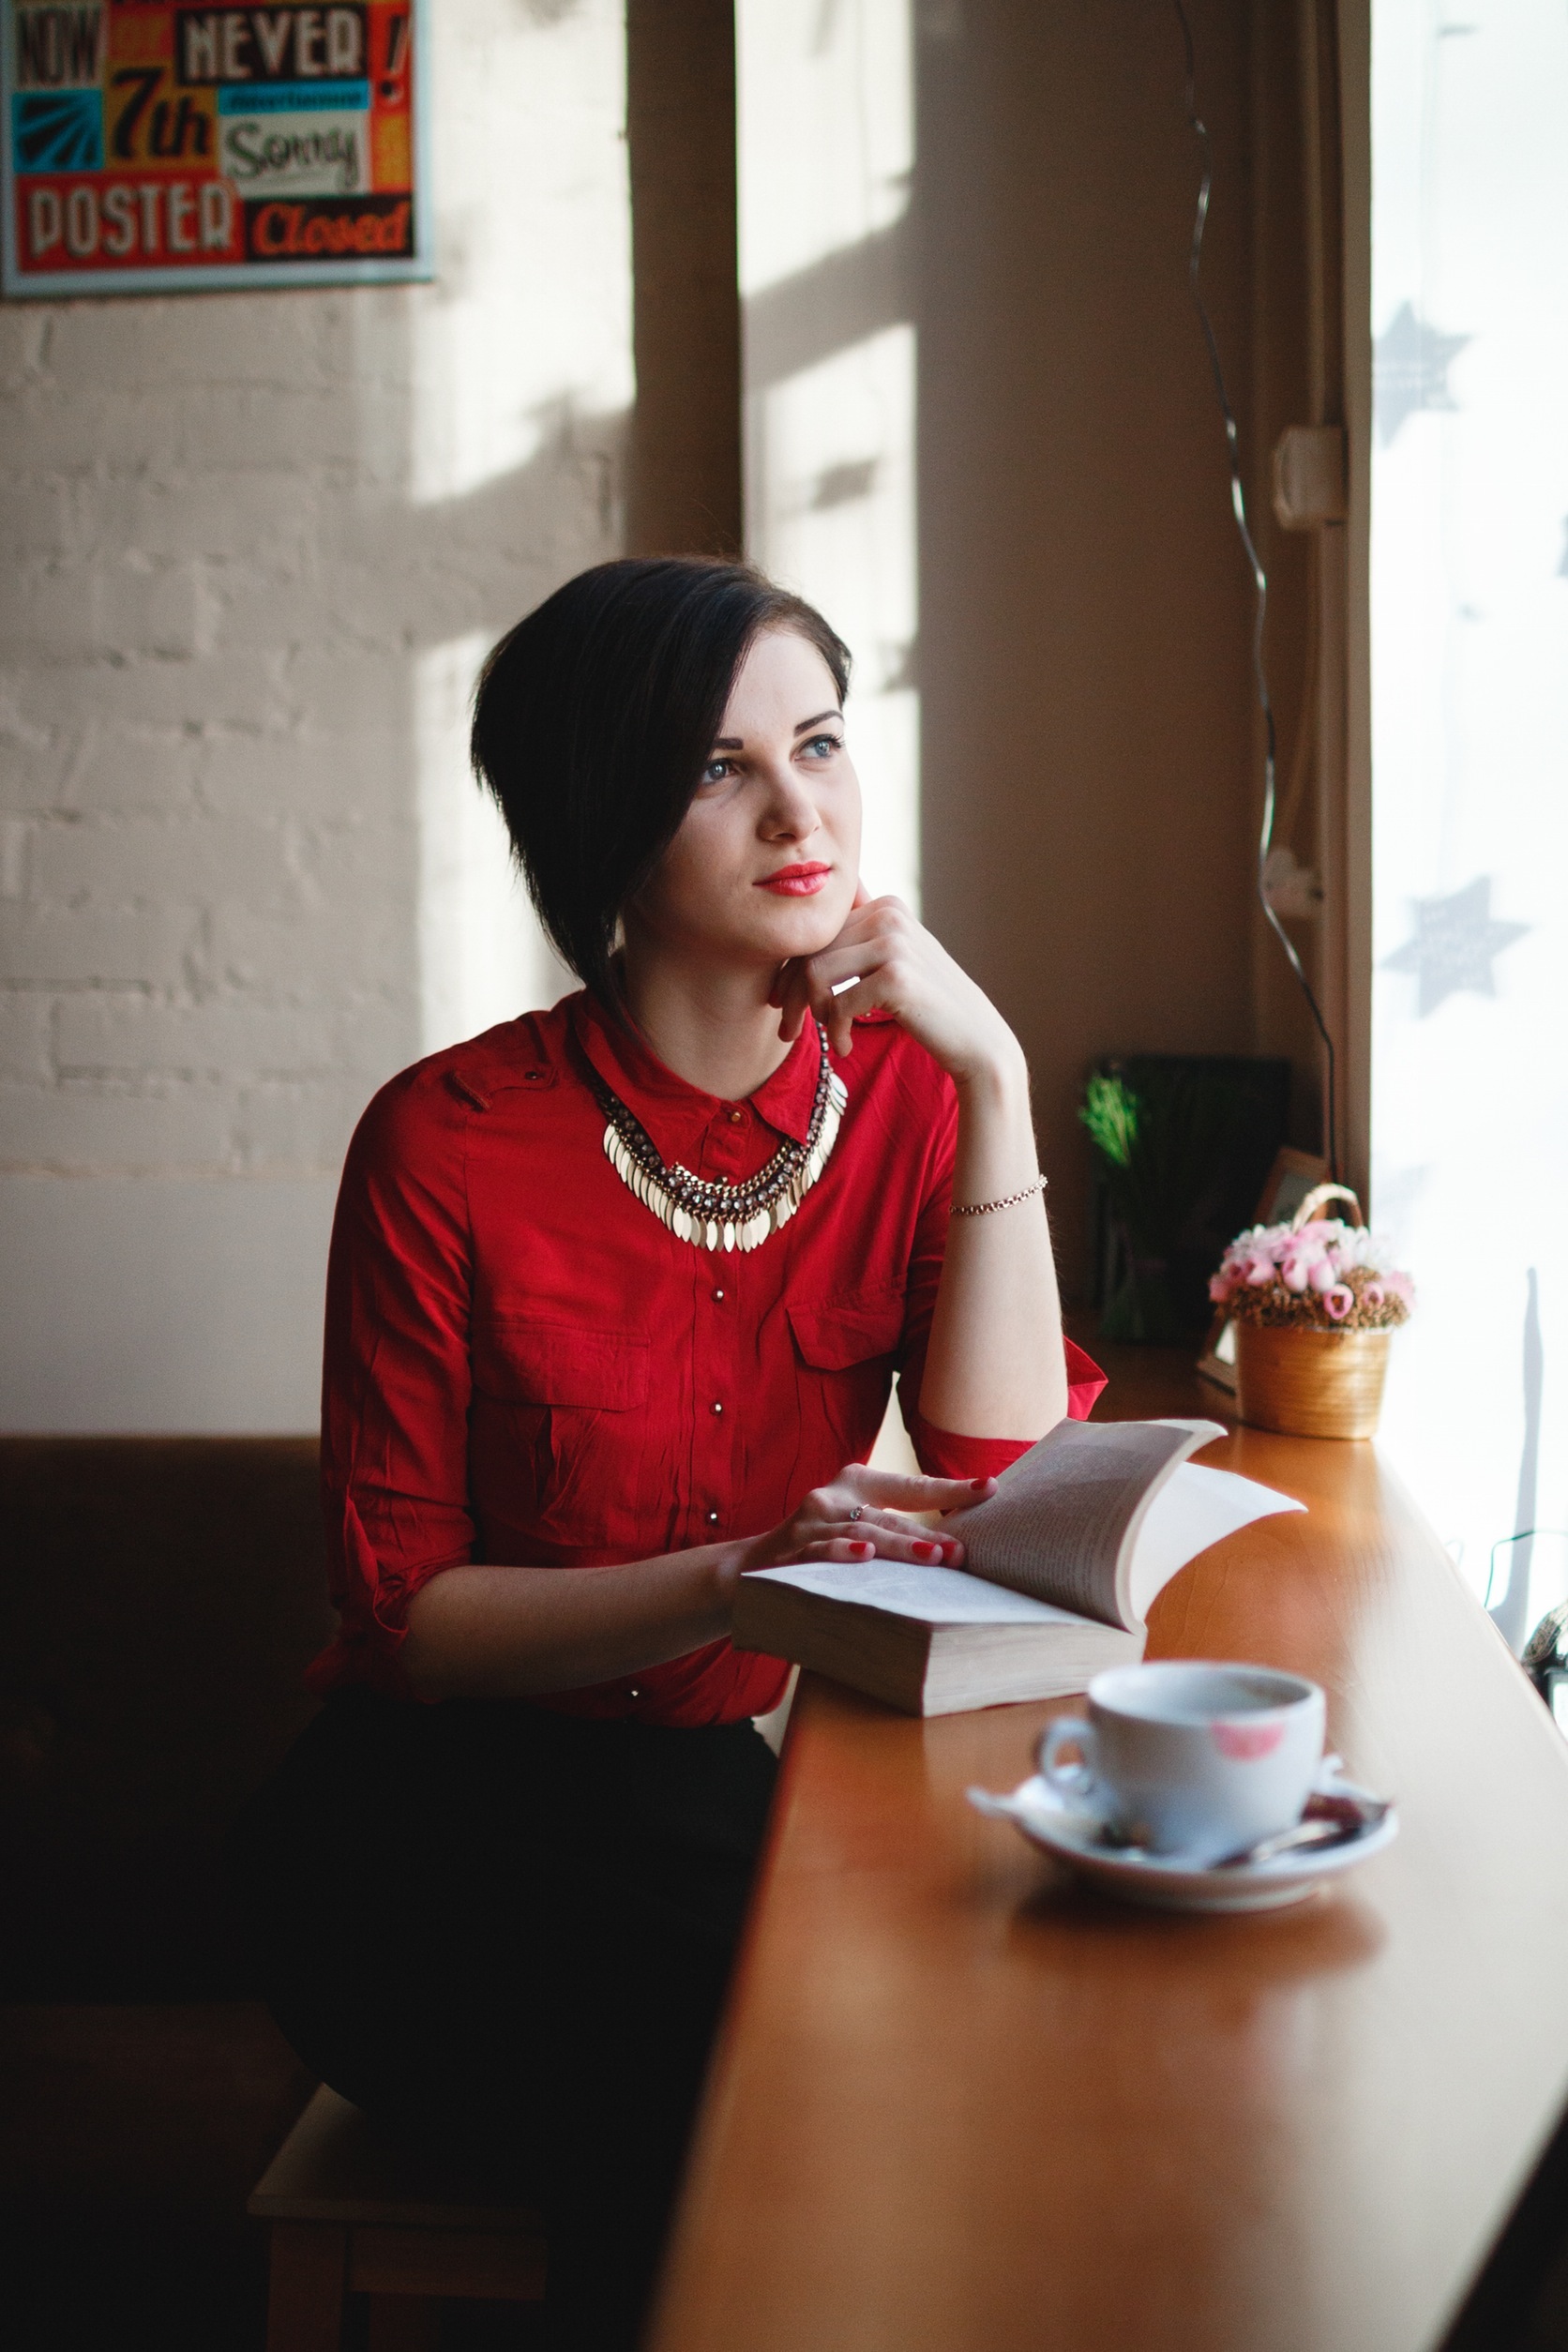
book, cafe, coffee, people, girl, woman, reading, looking, cup, thinking, red, fashion, black, lady, shirt, makeup, beauty, beautiful, pretty